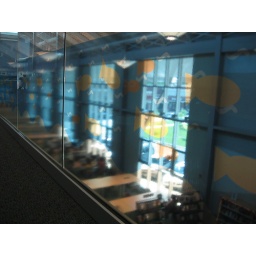
These fish don't seem to mind floating far above the ground on the glass wall in the children's department.